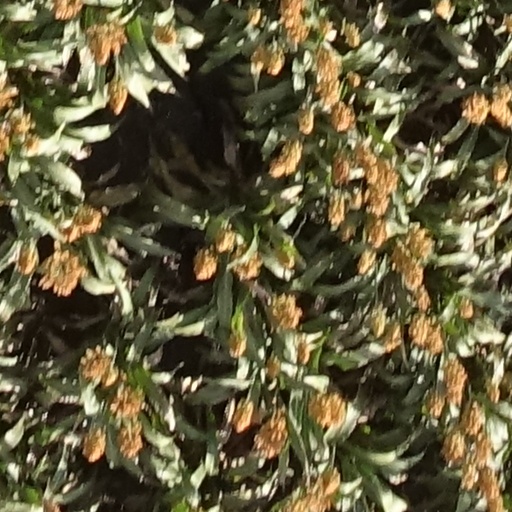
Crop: sorghum